Prithviraj Kapoor

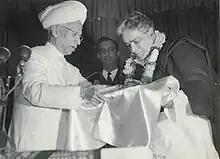
The President Dr. Radhakrishnan presenting Abhinandan Granth to Shri Prithivaj Kapoor

In 1954, he was awarded the Sangeet Natak Akademi Fellowship, and in 1969, the Padma Bhushan by the Government of India. He remained Nominated Rajya Sabha Member for eight years.